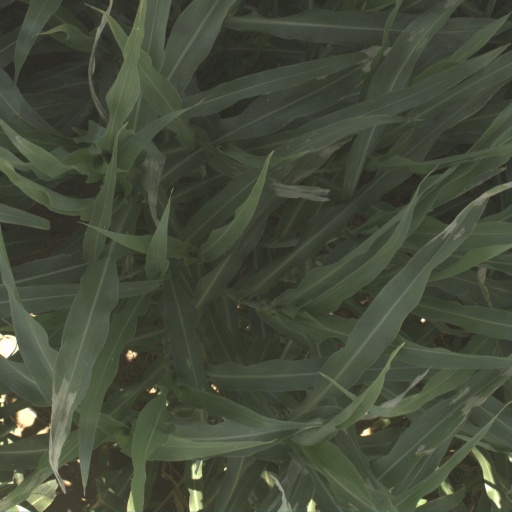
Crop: sorghum